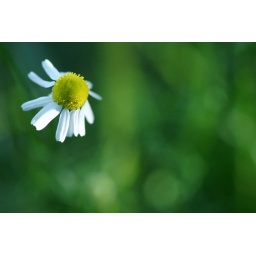
I found this cute flower on a cold June night in Sweden.